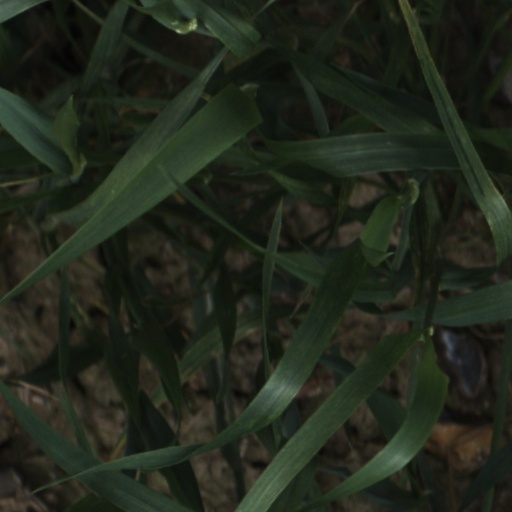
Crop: wheat